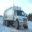
Label: truck